Arthur Takes Over

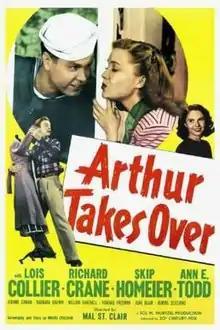
Theatrical release poster

Arthur Takes Over is a 1948 American comedy film directed by Malcolm St. Clair and written by Mauri Grashin. The film stars Lois Collier, Richard Crane, Skip Homeier, Ann E. Todd and Jerome Cowan. The film was released on April 7, 1948, by 20th Century Fox.